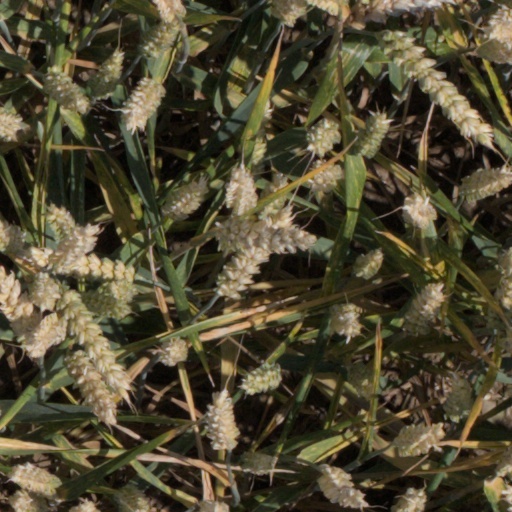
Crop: wheat